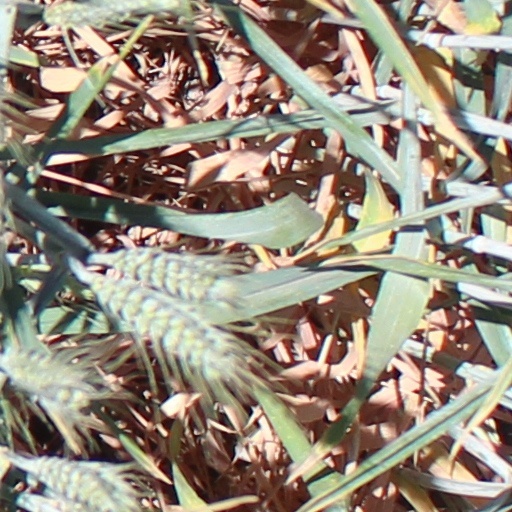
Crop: wheat